The Family Honor

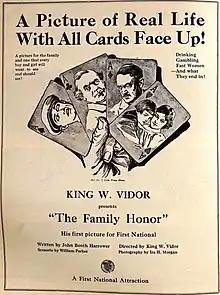
Advert for film

The Family Honor is a 1920 American silent drama-romance film directed by King Vidor and starring Florence Vidor. A copy of the film is in a French archive.